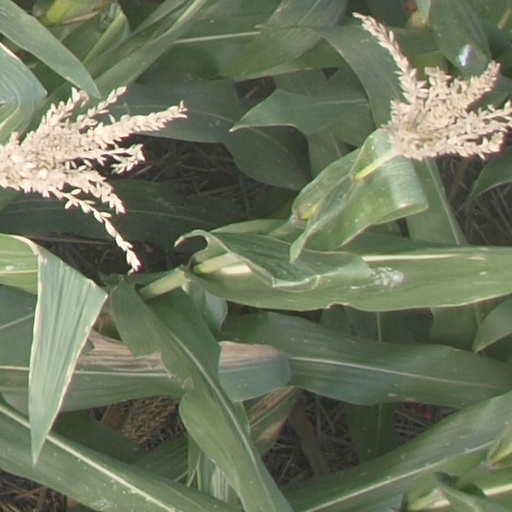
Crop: maize; corn